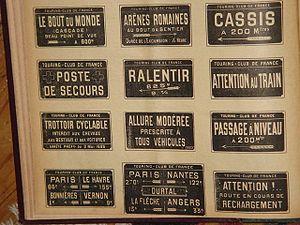
Planche montrant les panneaux routiers mis en place par le Touring-Club de France, extrait de la Revue Touring club, date vers 1905
Les panneaux de signalisation routière sont des éléments de la signalisation routière. Ils désignent à la fois le dispositif sur lequel est implanté un signal routier et le signal proprement dit.